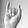
ASL letter: I